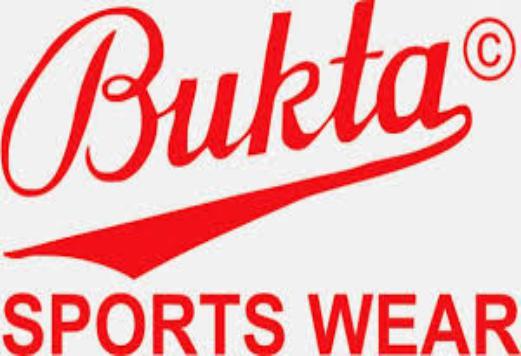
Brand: bukta
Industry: Clothes